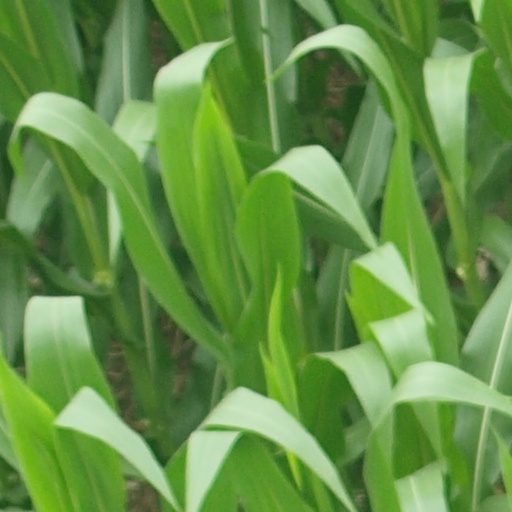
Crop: maize; corn